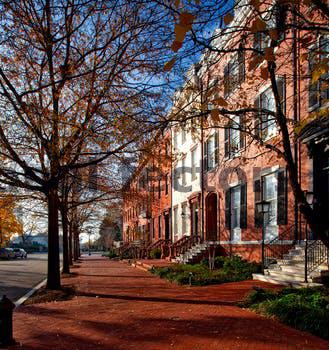
Label: Watermark